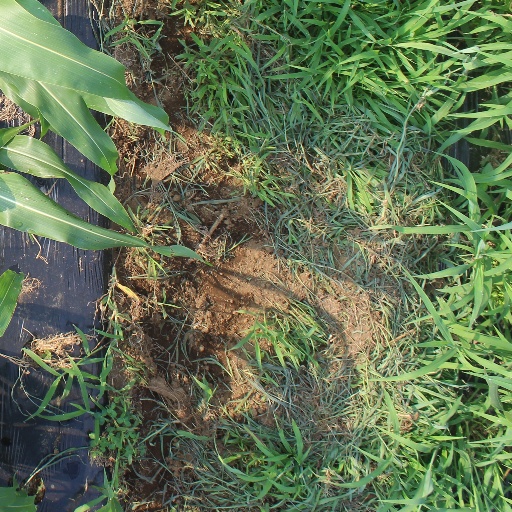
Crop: sorghum